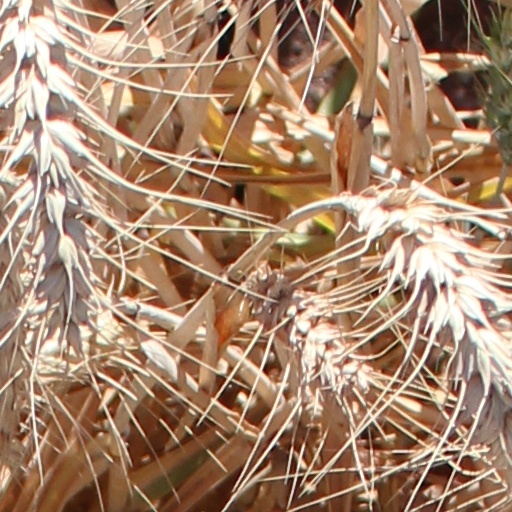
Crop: wheat